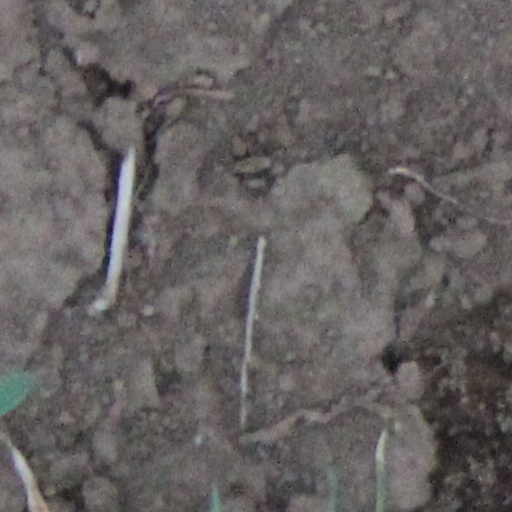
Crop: wheat